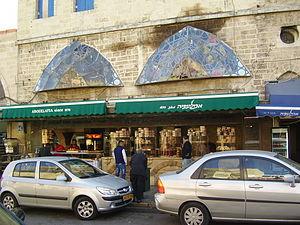
Jaffa est la partie sud, ancienne, de la ville de Tel Aviv-Jaffa en Israël. C'est l'un des ports les plus anciens de la côte orientale de la mer Méditerranée.